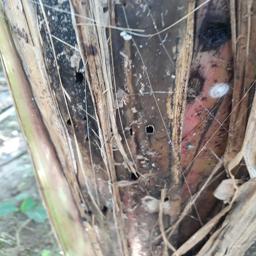
Label: BACTERIAL SOFT ROT